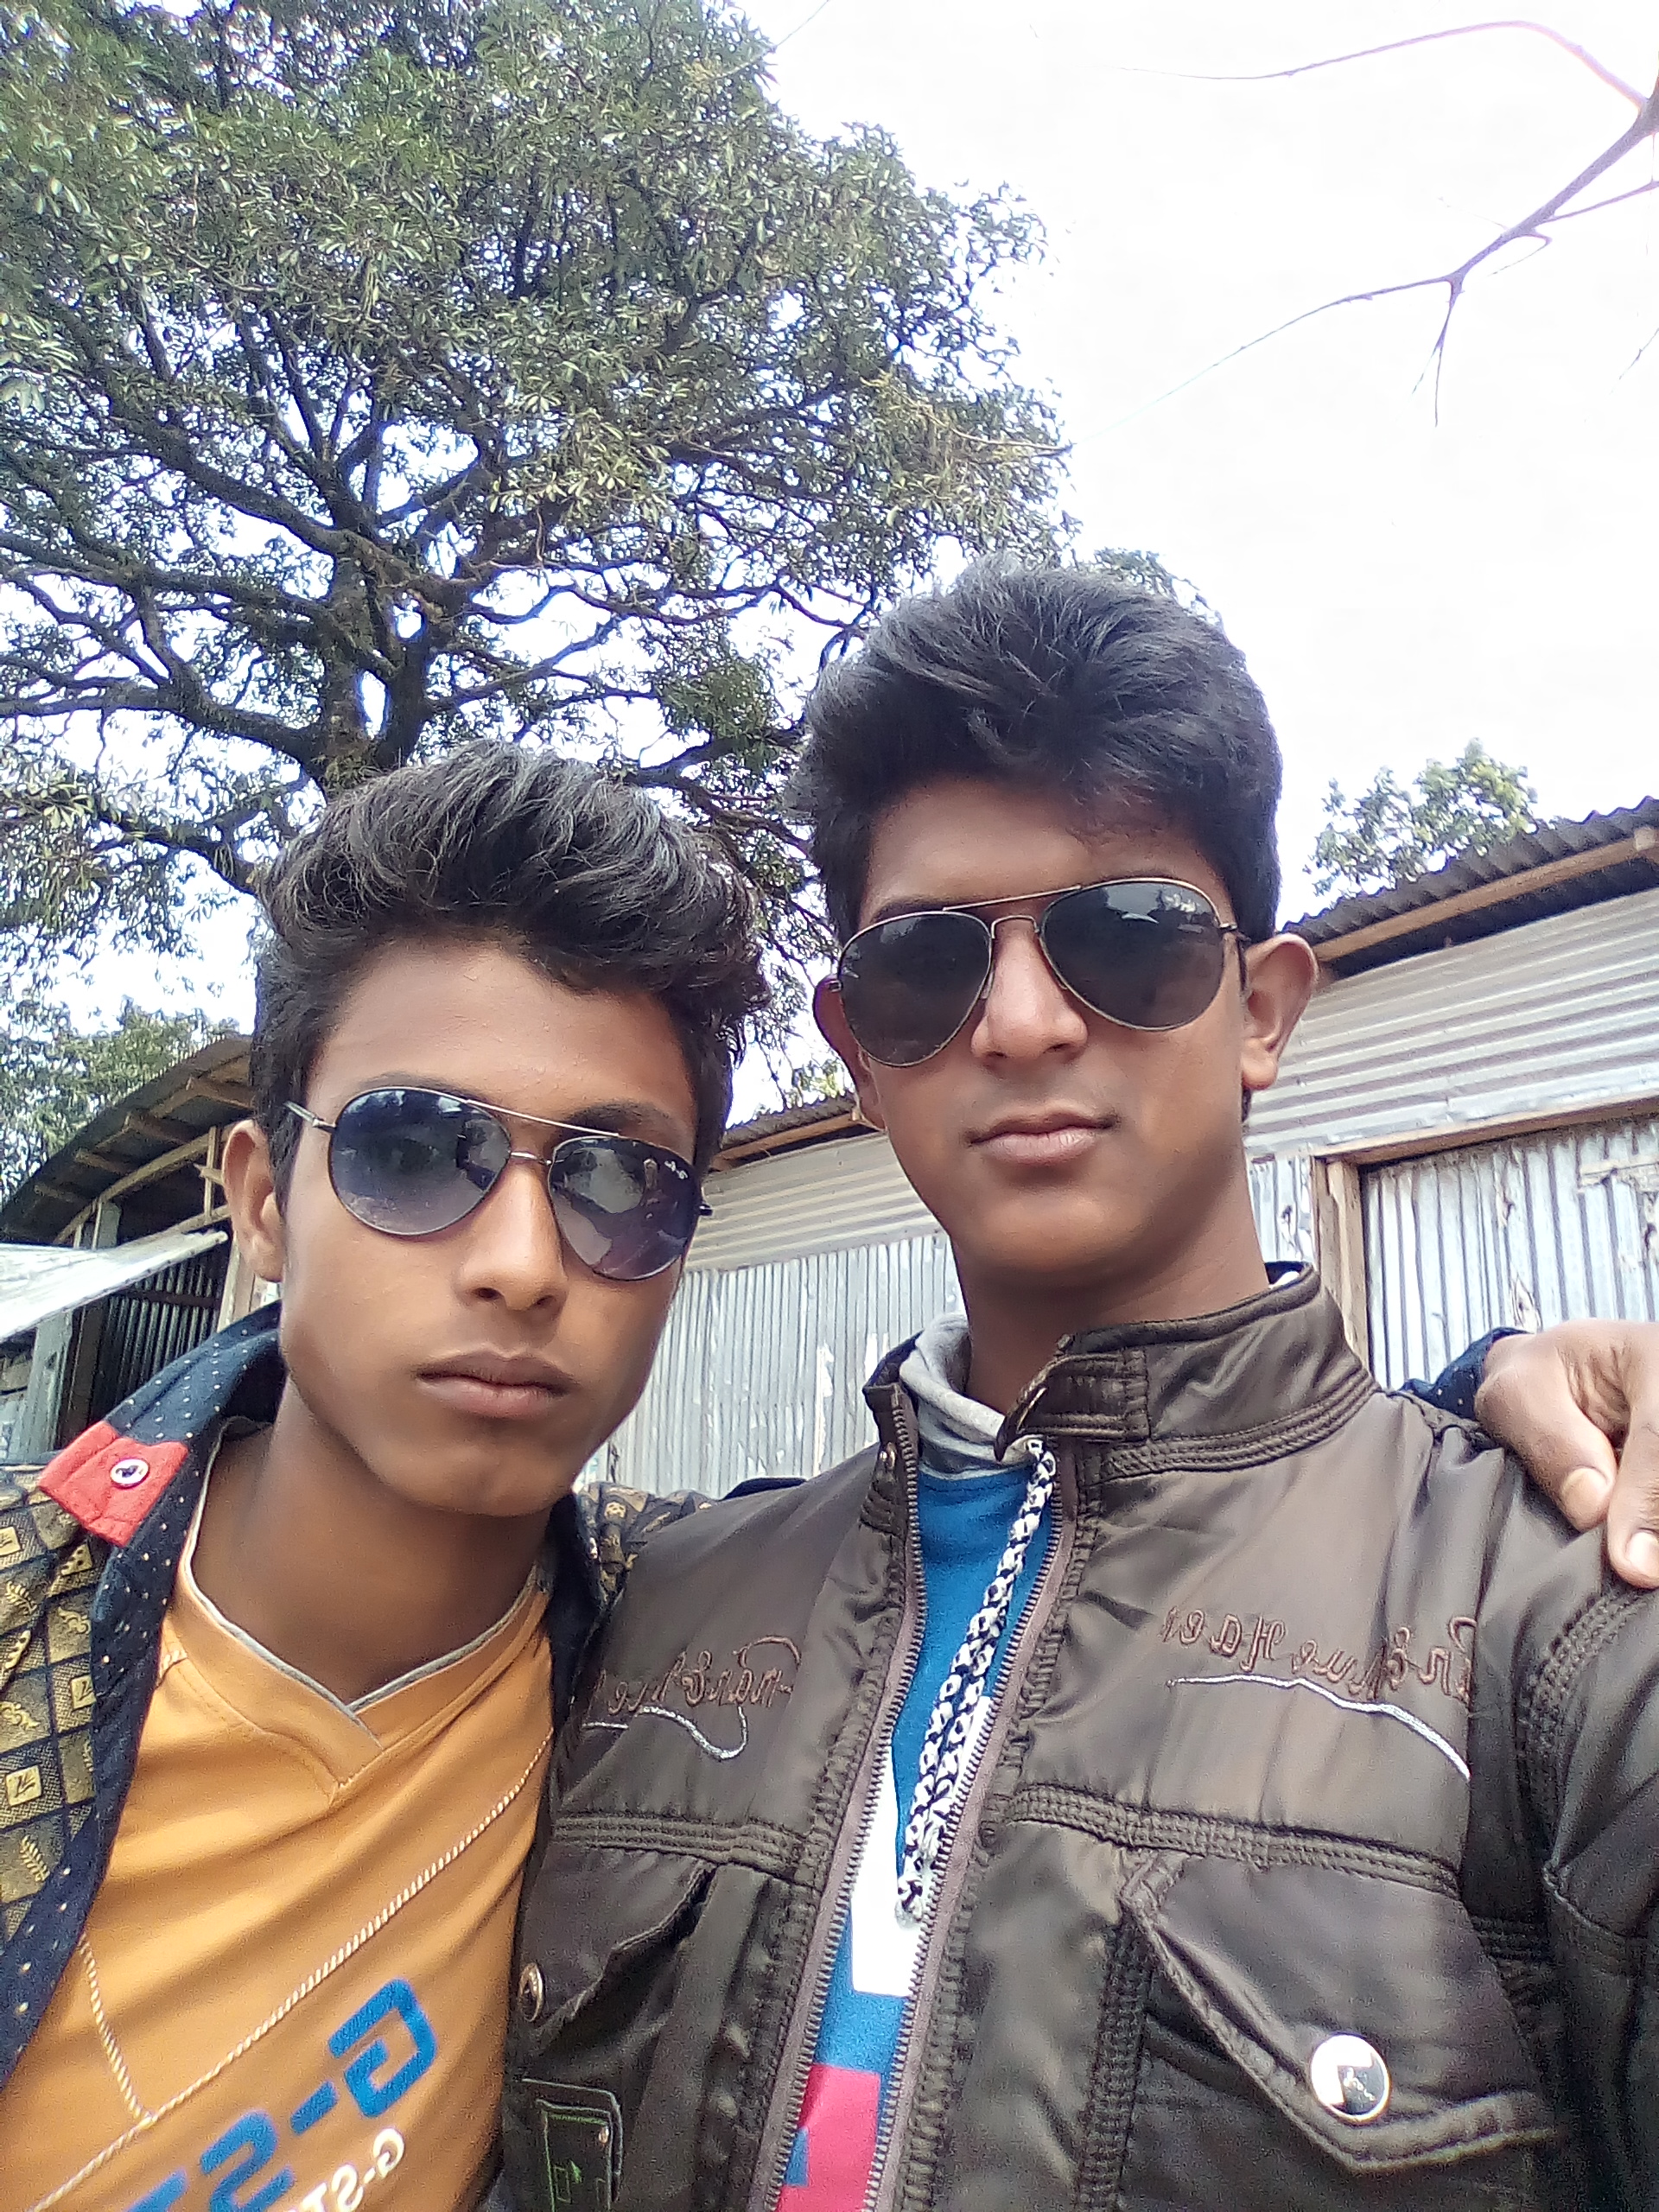
people, glasses, sunglasses, snapshot, male, photography, vision care, cool, product, smile, tree, car, eyewear, human, temple, fun, vacation, girl, abdomen, friendship, travel, trunk